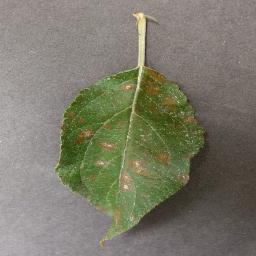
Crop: apple
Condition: cedar_rust